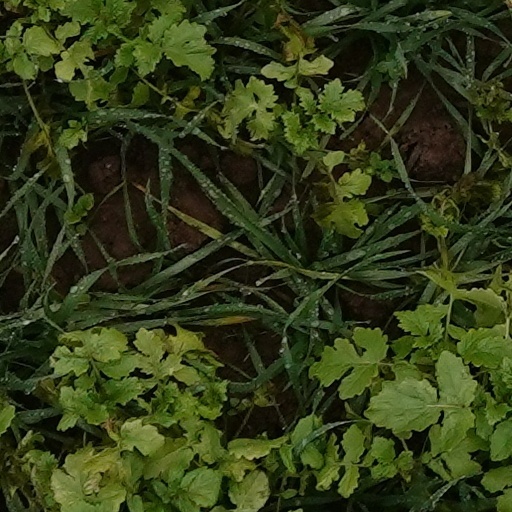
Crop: wheat